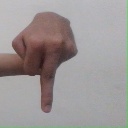
अक्षर: प